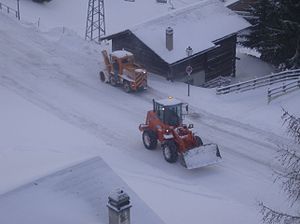
Snerydning
To snerydningskøretøjer i Valais (Schweiz)
Snerydning er bortskaffelse af sne fra steder, hvor det eller kan være farligt. Det gælder især offentlige veje, herunder fortove og pladser.